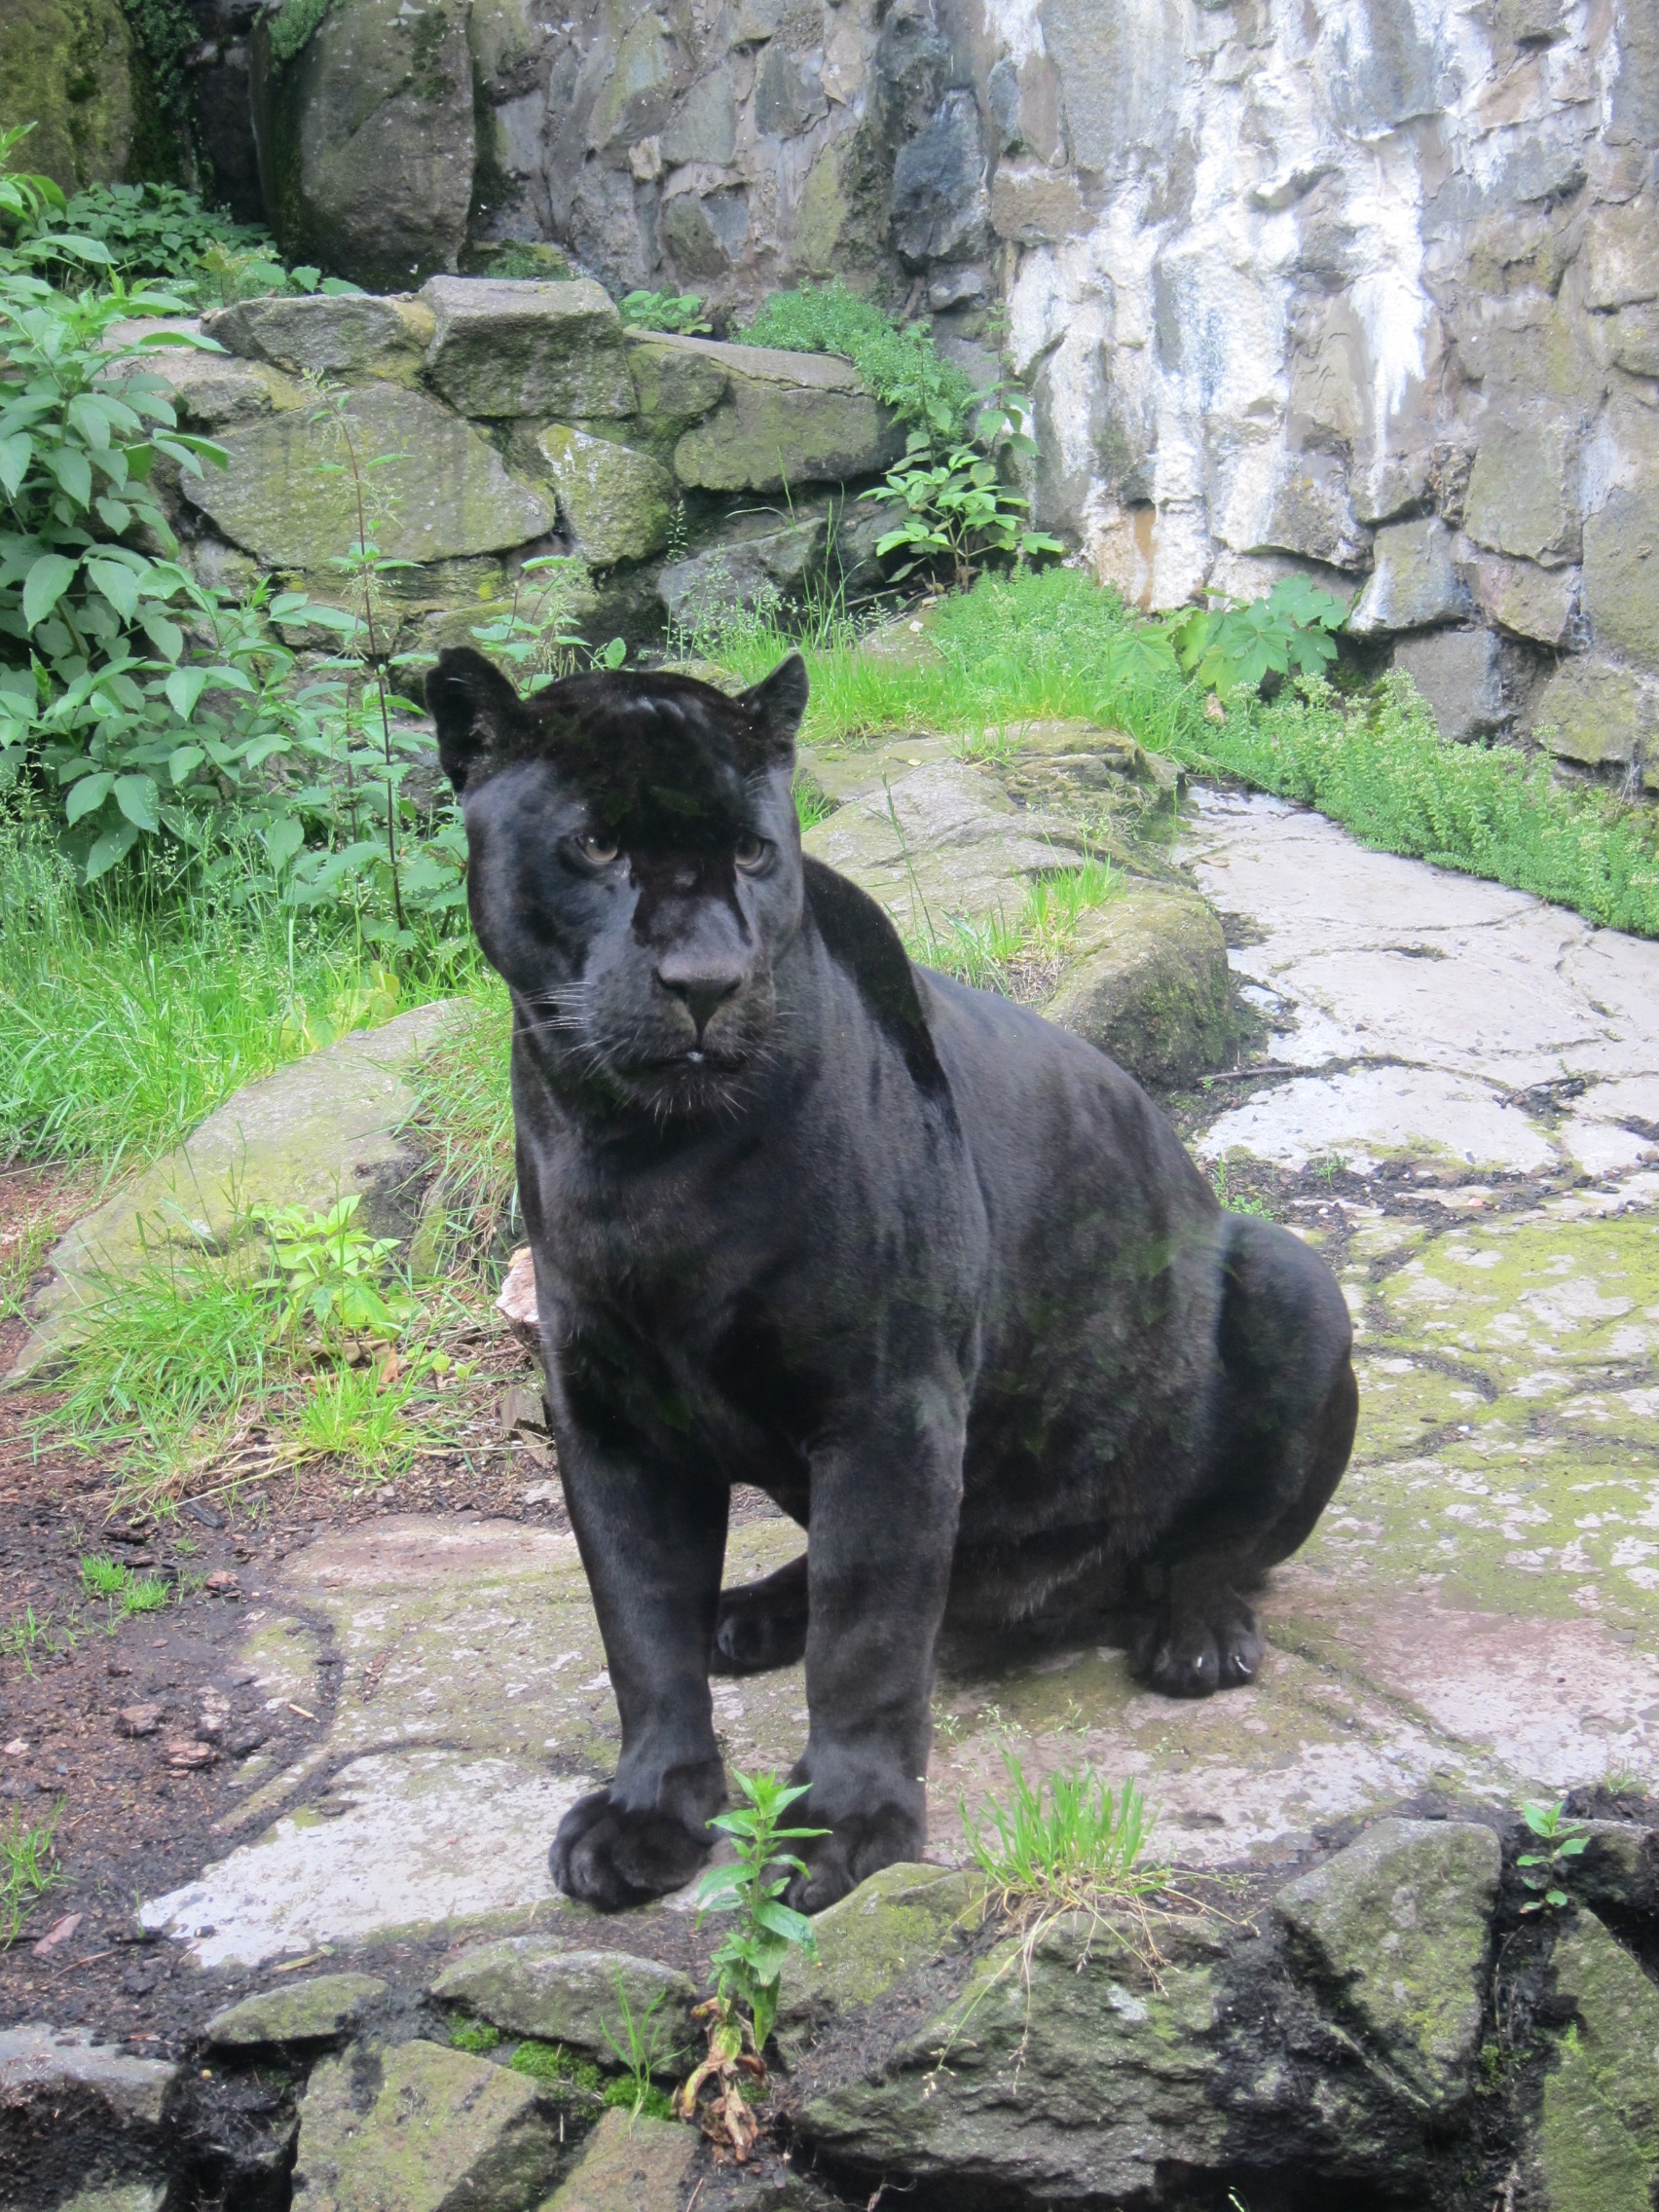
nature, dog, animal, wildlife, wild, cat, mammal, vertebrate, jaguar, rare, black panther, dog like mammal, dog breed group, cane corso